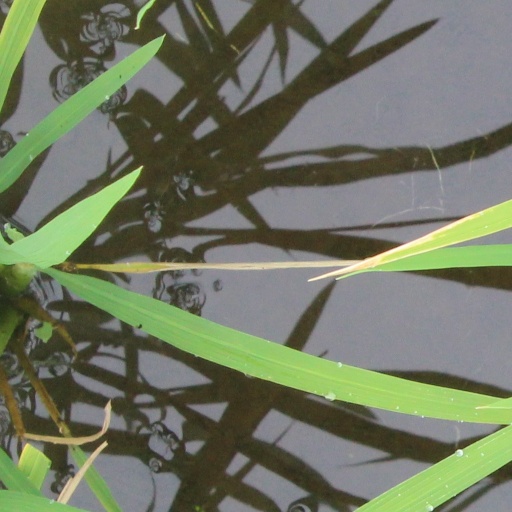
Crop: rice